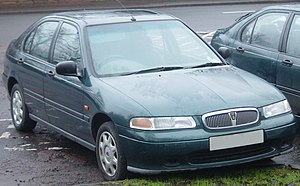
Rover 400-serie / Rover 400-serie (type RT, 1995−2000)
Rover 400 combi coupé
Rover 400-serien var en serie af små mellemklassebiler introduceret af Rover i foråret 1990. Fra starten af 2000 og indtil mærket gik konkurs i foråret 2005 blev modellen fremstillet i en revideret udgave under navnet Rover 45.